2012 Republican National Convention

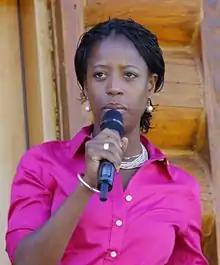
Mia Love

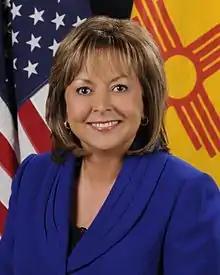
Susana Martinez

Wednesday saw a speech from vice presidential nominee Paul Ryan. The accuracy of some of Ryan's statements was widely challenged by the media, fact-checkers, and political opponents. The Associated Press criticized Ryan for taking "factual shortcuts", and the speech was criticized in other outlets for being "misleading" and "dishonest". The most widely challenged portion of Ryan's speech occurred when Ryan criticized Obama for supposedly claiming, at a 2008 campaign appearance at a GM plant in Janesville, Wisconsin (which was slated for closure), that he (Obama) would keep that plant open if he became president. GM began a phased plant closing for the Janesville facility during the 2008 presidential campaign, laying off nearly all of its 1,200 workers on December 23, 2008. 57 workers remained employed at the plant during final assembly and another 40 to 50 in the decommissioning of the plant. On September 19, 2011, GM reported that the Janesville plant was on standby status, as part of a contract between itself and the UAW.